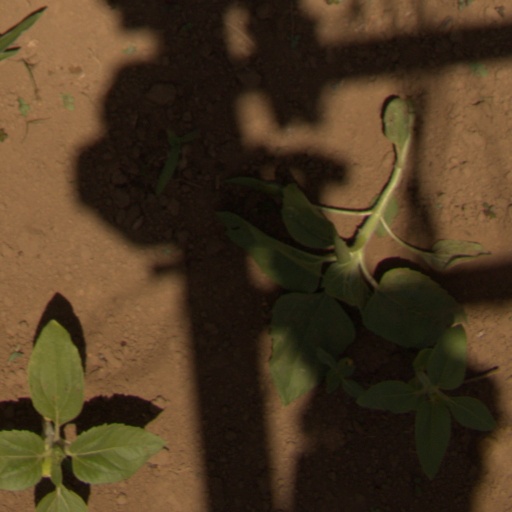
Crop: Jerusalem artichoke